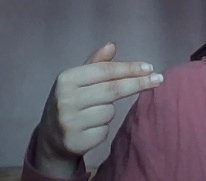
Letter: ghain